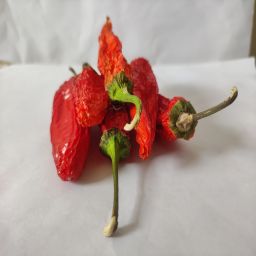
Crop: New Mexico Green Chile
Quality: Dried